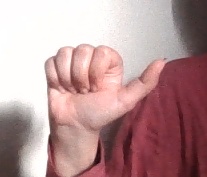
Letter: dhad